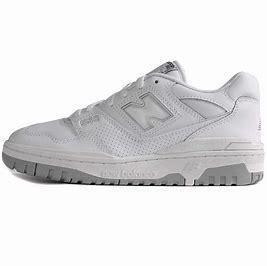
Brand: New
Model: Balance New Balance 550